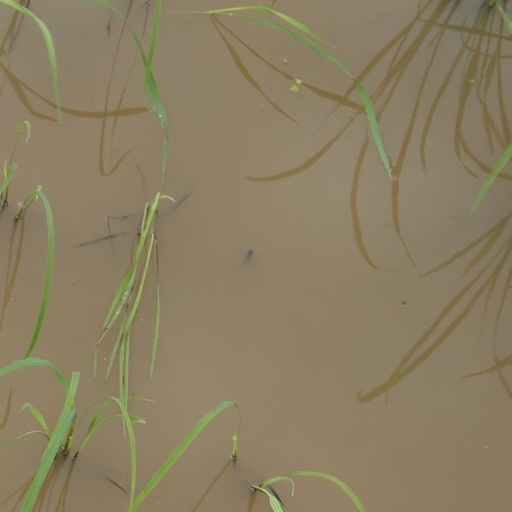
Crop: rice